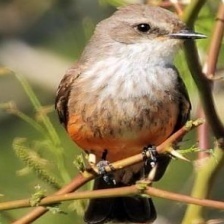
Species: VERMILION FLYCATHER
Scientific name: PYROCEPHALUS OBSCURUS